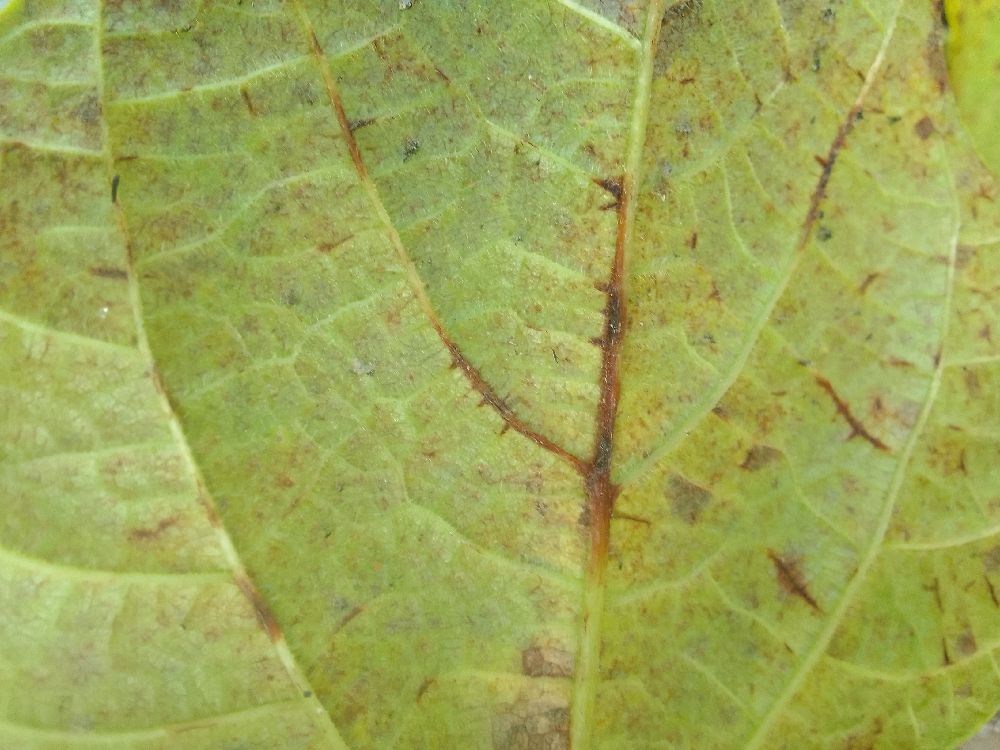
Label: anthracnose